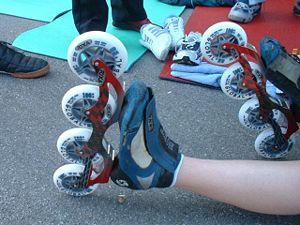
Le roller de vitesse est un sport consistant à parcourir différentes distances le plus rapidement possible. Les courses de roller de vitesse se pratiquent sur piste, circuit ou route. Les types de courses sont inspirées de l'athlétisme et du cyclisme.
Le patin en ligne est un type de patin à roulettes, utilisé pour le patinage en ligne. Contrairement au quad, le patin traditionnel, qui possède quatre roues disposées en deux rangées de deux roues non-alignées, le patin en ligne possède des roues alignées comme la lame d'un patin à glace. Certains patins en ligne, essentiellement ceux destinés aux débutants, possèdent un frein au talon qui permet de ralentir. Ils se divisent en différentes catégories, suivant l'utilisation : vitesse, fitness, hockey ou rue.